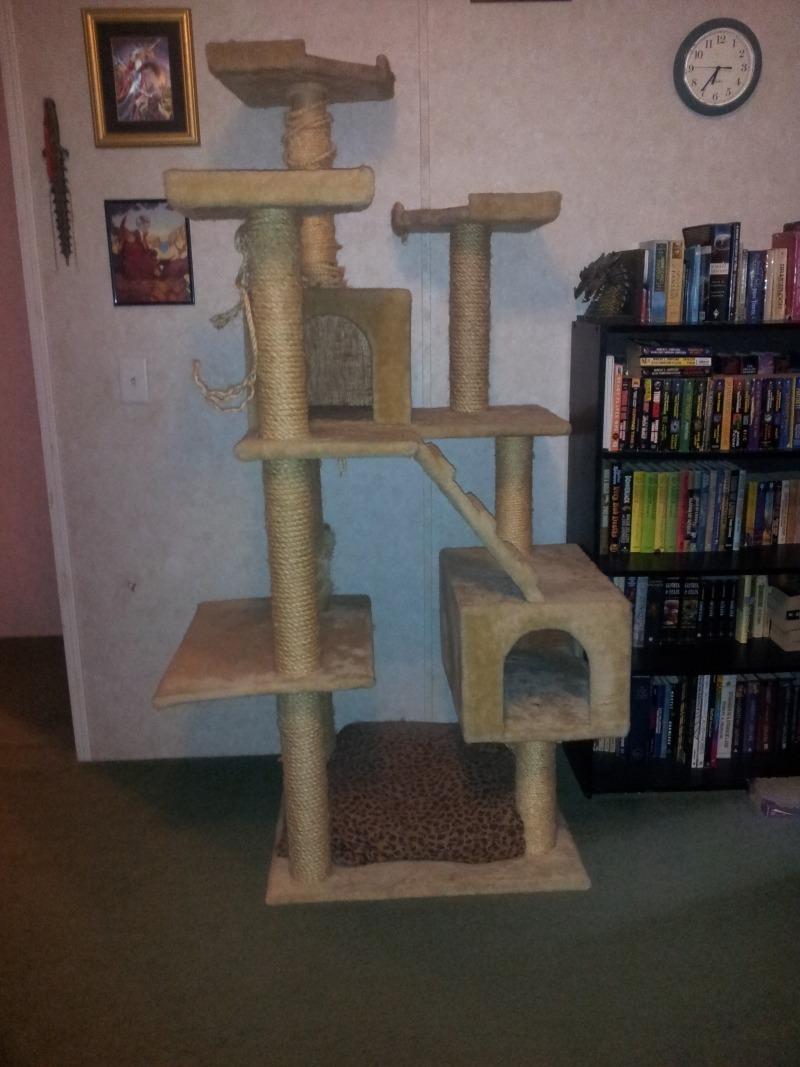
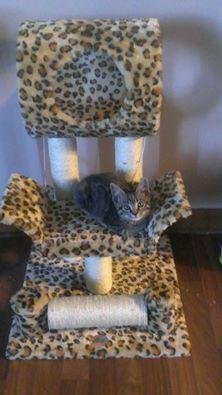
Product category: items_cat tree
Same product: no